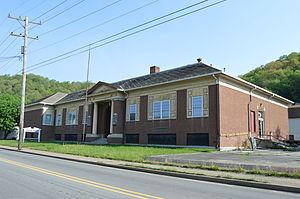
Parks Township est un township, situé dans le comté d'Armstrong, en Pennsylvanie, aux États-Unis. En 2010, il comptait une population de 2 744 habitants.